Banff National Park

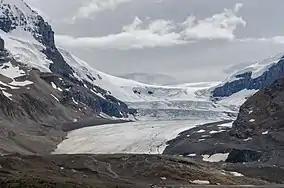
The Columbia Icefield's Athabasca Glacier at the northern end of Banff

The Columbia Icefield, at the northern end of Banff, straddles the Banff and Jasper National Park border and extends into British Columbia. Snow Dome, in the Columbia Icefield is a hydrological apex of North America, with water flowing via outlet glaciers to the Atlantic, Pacific and Arctic Oceans. Saskatchewan Glacier, which is approximately in length and in area, is the major outlet of the Columbia Icefield that flows into Banff National Park. Between the years 1893 and 1953, Saskatchewan Glacier had retreated a distance of , with the rate of retreat between 1948 and 1953 averaging per year. Overall, the glaciers of the Canadian Rockies lost 25 percent of their mass during the 20th century.